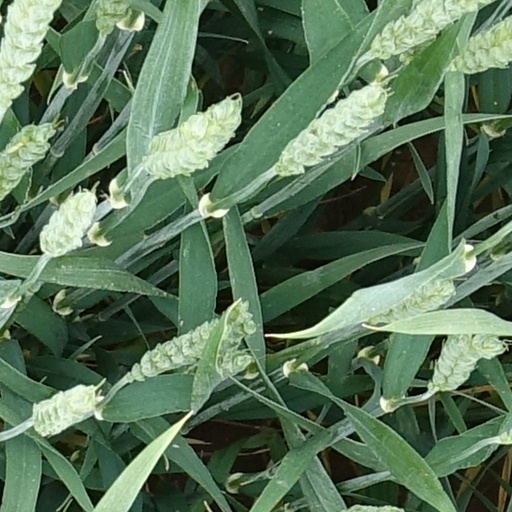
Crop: wheat